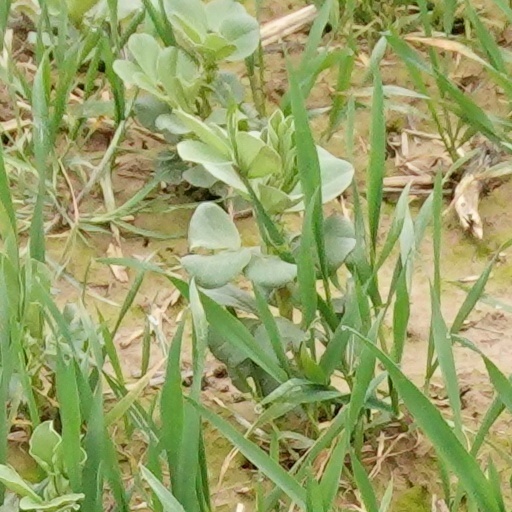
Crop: wheat